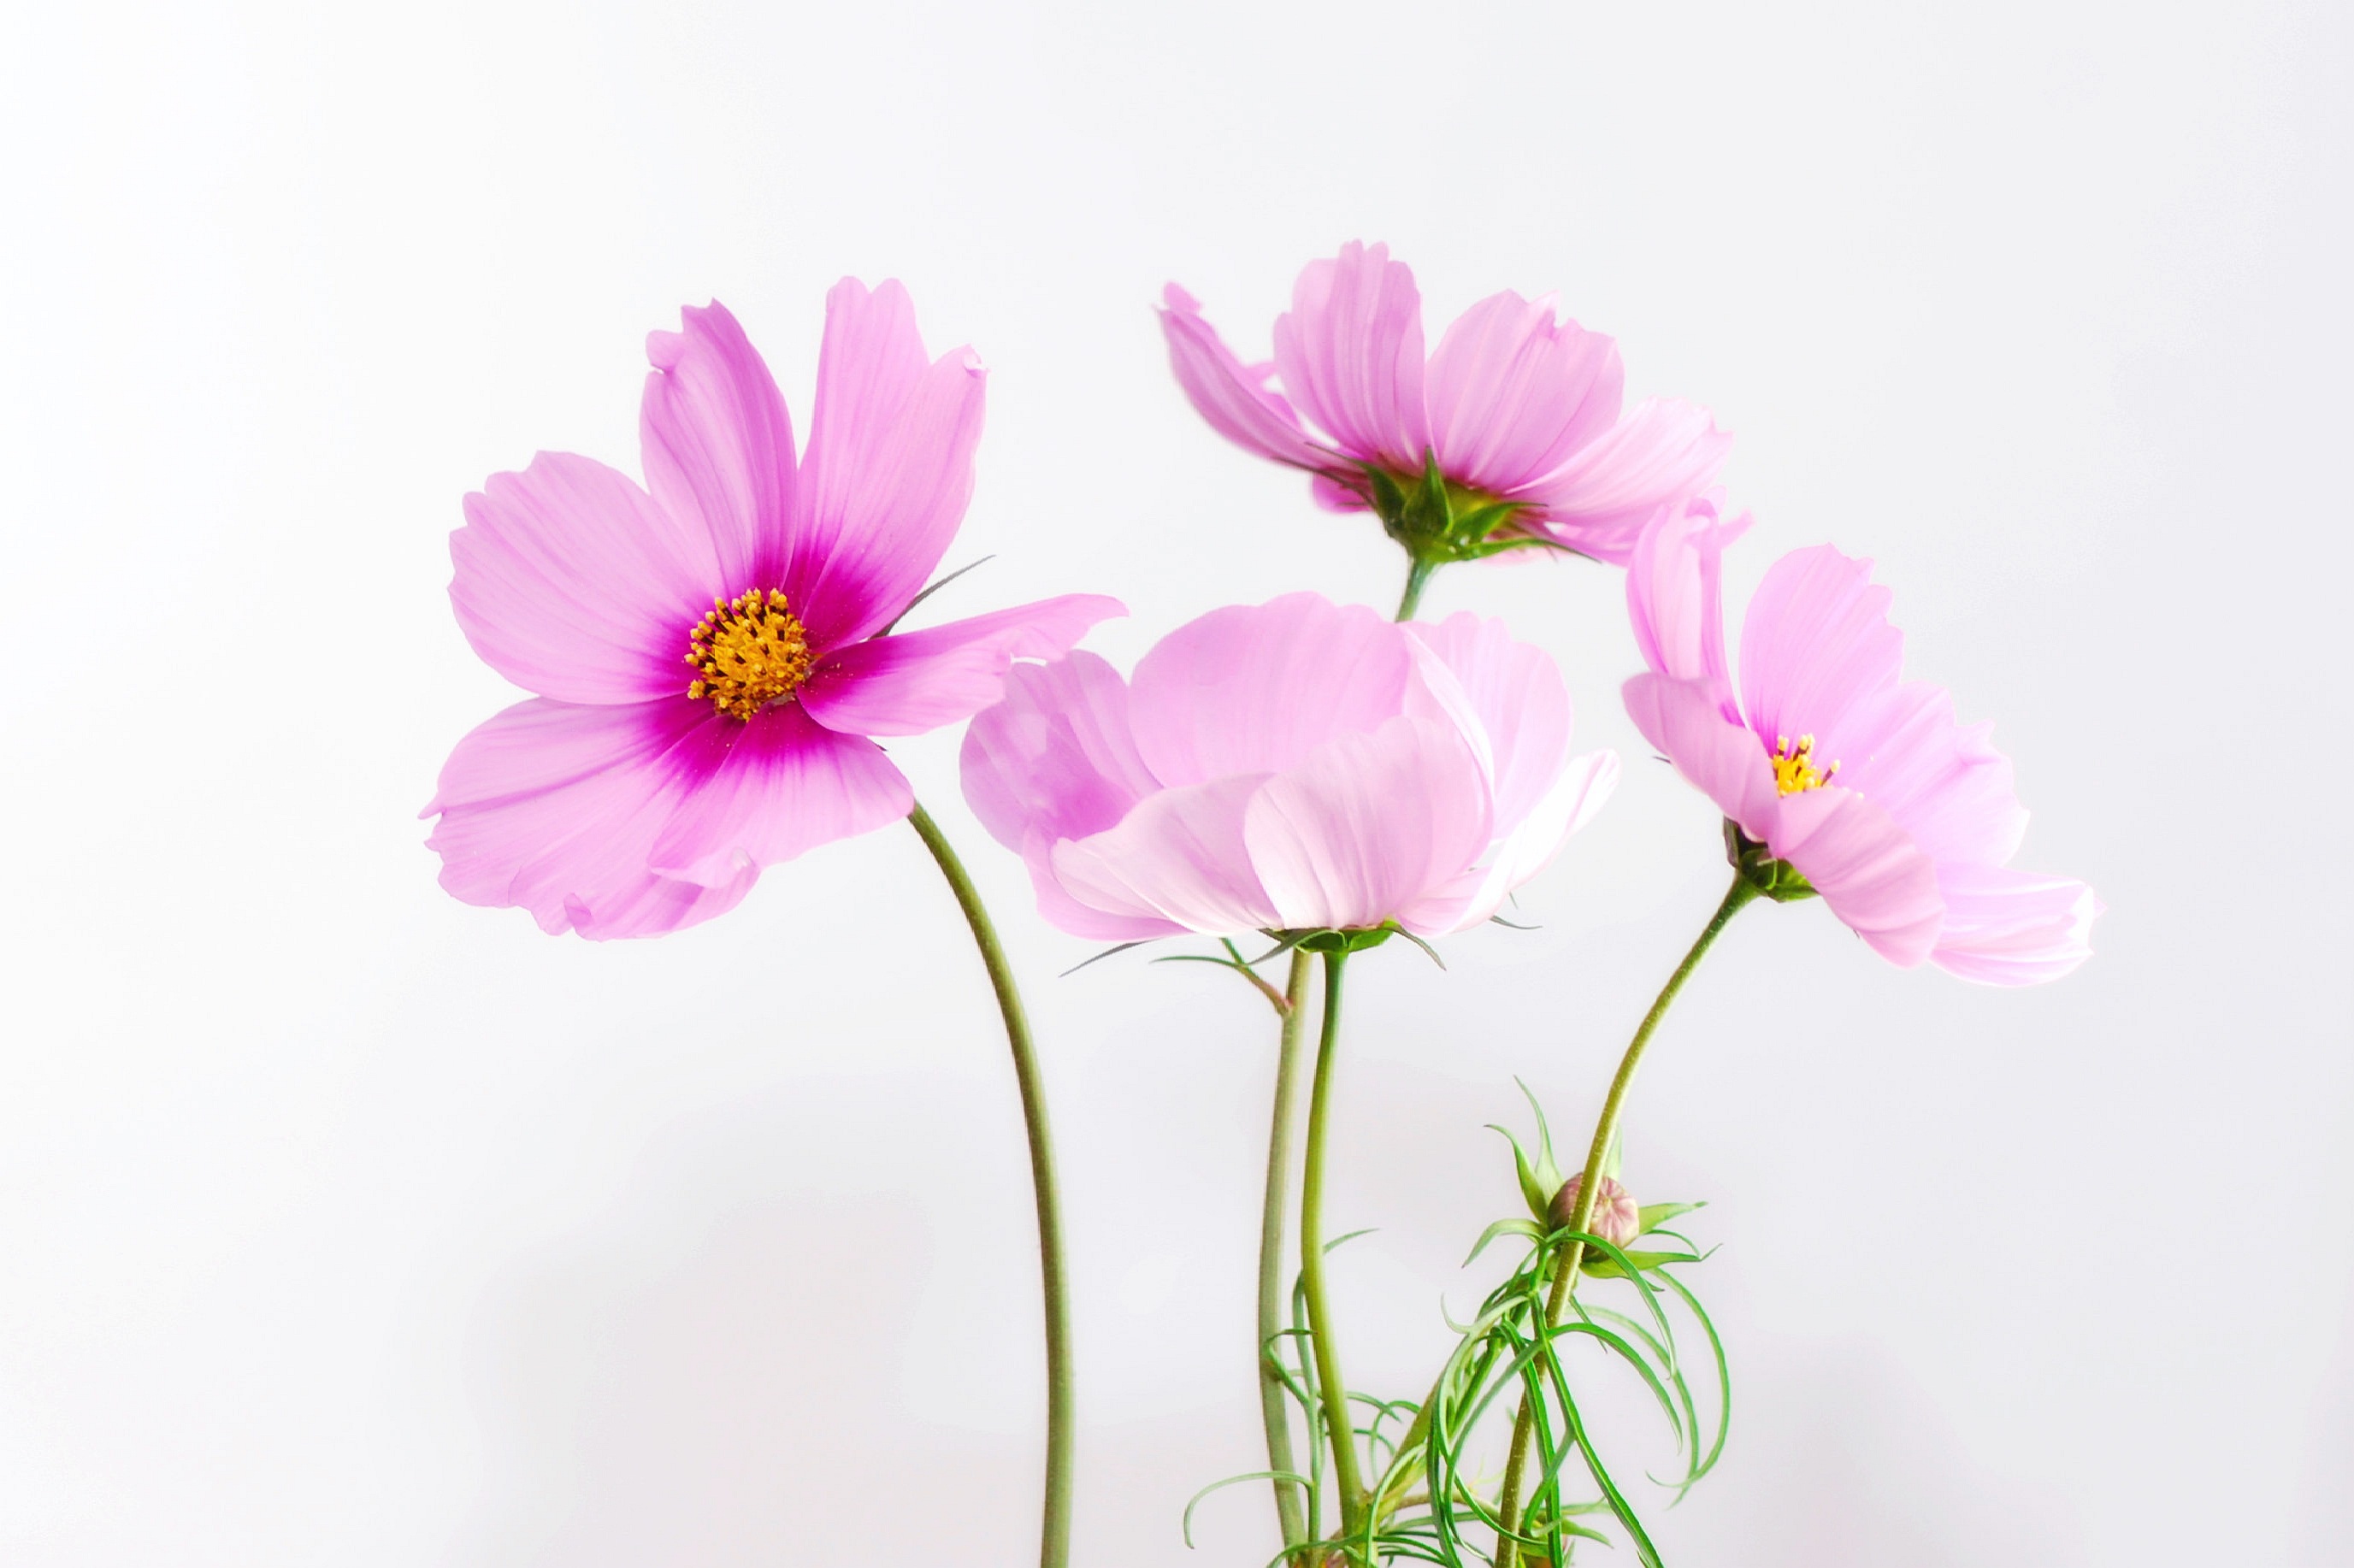
nature, blossom, plant, flower, petal, bloom, pollen, spring, pink, close, flora, wild flower, flowers, leaves, petals, gerbera, magenta, floristry, macro photography, flowering plant, daisy family, flower bouquet, land plant, garden cosmos